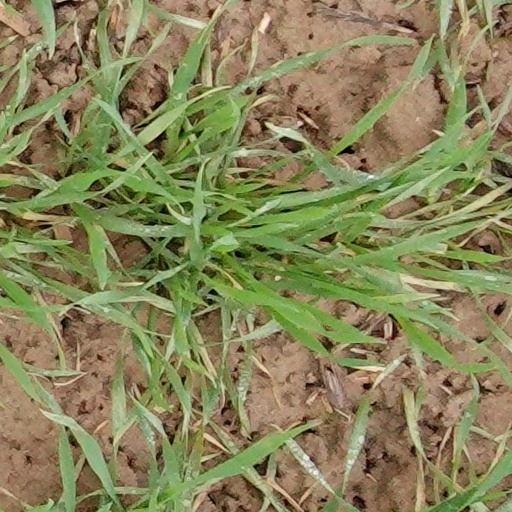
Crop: wheat